Tulpar

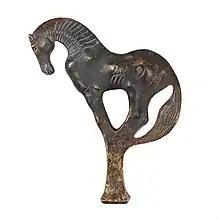
Ceremonial Gilt Bronze Finial Depicting a Standing Horse - Saka Culture, Tulpar Symbolism

The horse occupies a special place in the oral literature of the Kazakh people. Tulpar is a winged horse, one of the main motifs of Kazakh folklore. In the minds of the Turks, the cosmos was inhabited by mythical creatures, one of which was Tulpar. Tulpar is a collective image of a heavenly horse. Like a bird, it had wings and could be transported to any other place in an instant.